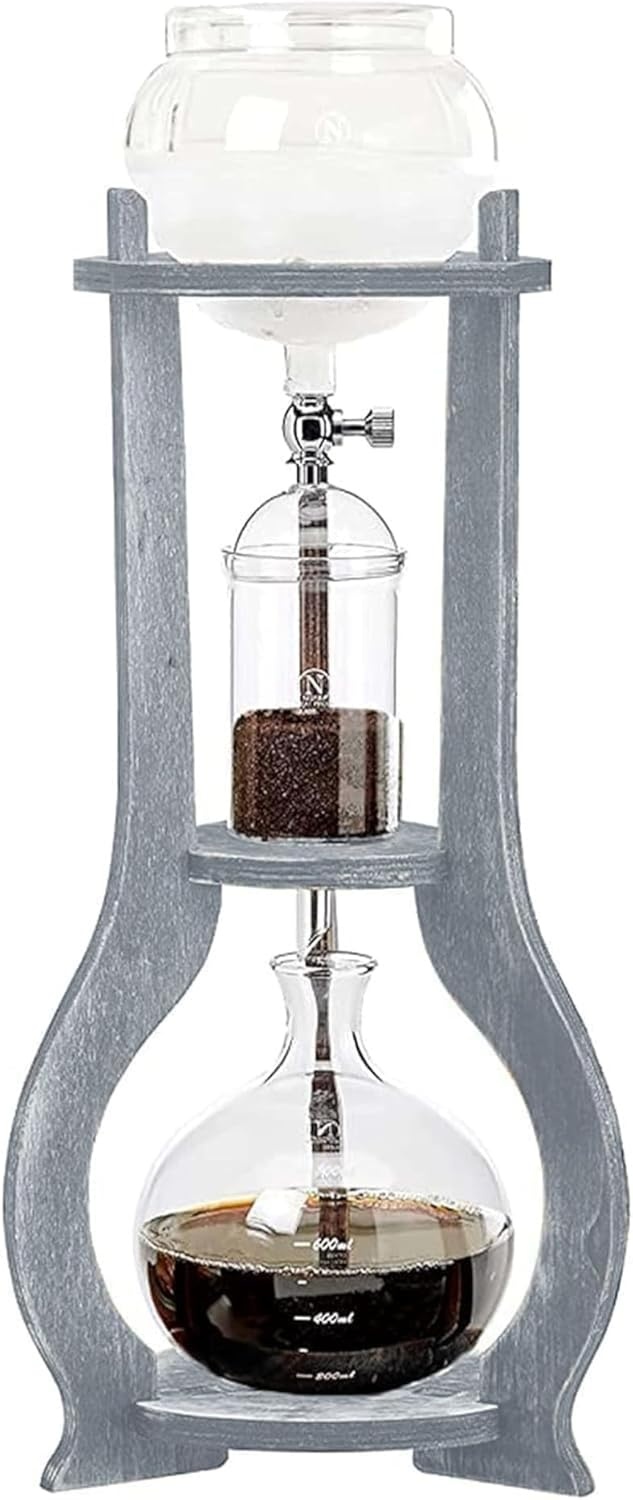
Nispira Iced Coffee Cold Brew Drip Tower Coffee Maker Wooden, 6-8 cup, Grey
Brand: Nispira
Overview Brand : Nispira Color : Grey Product Dimensions : 8"D x 8"W x 20"H Special Feature : Manual Coffee Maker Type : Drip Coffee Machine Capacity 0.6 Liters : Material Borosilicate Glass : Capacity 0.6 Liters : Material Borosilicate Glass Item Weight 1.91 Kilograms : Wattage 950 watts : Item Weight 1.91 Kilograms : Wattage 950 watts About this item Vintage cold brew coffee maker set in Grey color wooden frame. Makes rich coffee and looks great anywhere from your kitchen to your office. Eco-friendly using less plastic than other coffee competitors. Includes thick and sturdy glassware, filters and an adjustable valve to control the process time. The filter and the adjustable valve insure that no coffee grounds get into your final cup of coffee. Easy to assemble, and easy clean after each use. Brief instructions included. Cold brew gives an ultra smooth taste, slightly sweeter, less acidic and not as bitter as a hot cup of coffee. Makes around 6-8 cups of premium cold brew iced coffee. 20in x 8in x 8in
Category: Home & Garden > Kitchen & Dining > Kitchen Appliances > Coffee Makers & Espresso Machines > Drip Coffee Makers